Greater India

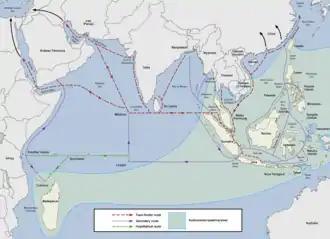
Austronesian proto-historic and historic maritime trade network in the Indian Ocean

Scripts in Sanskrit discovered during the early centuries of the Common Era are the earliest known forms of writing to have extended all the way to Southeast Asia. Its gradual impact ultimately resulted in its widespread domain as a means of dialect which evident in regions, from Bangladesh to Cambodia, Malaysia and Thailand and additionally a few of the larger Indonesian islands. In addition, alphabets from languages spoken in Burmese, Thai, Laos, and Cambodia are variations formed off of Indian ideals that have localized the language.